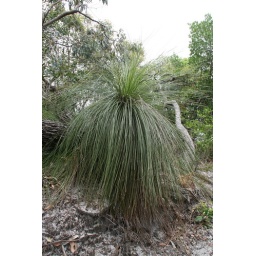
A grass tree in the forest of Noosa Heads National Park. Sunshine Coast, Queensland, Australia.